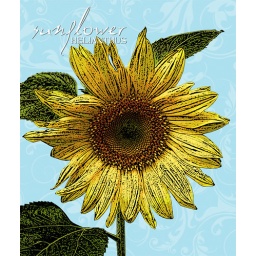
This flower grew in my yard from some bird seed that the birds dropped. I added some photoshop effects.